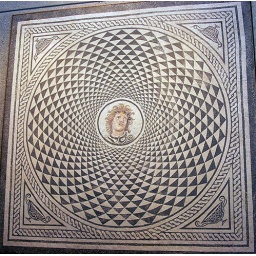
on the wall in the museum theater at Getty Villa in Malibu, California